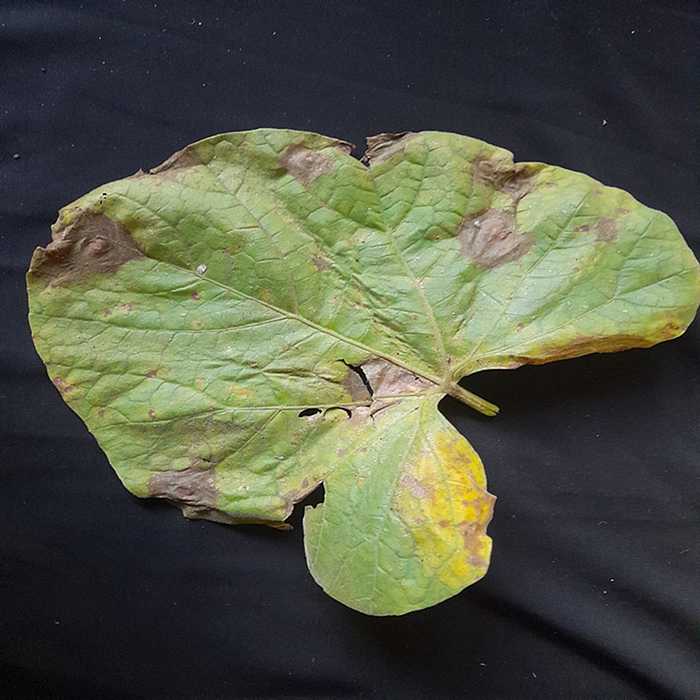
Plant: Bottle gourd
Label: Downey mildew